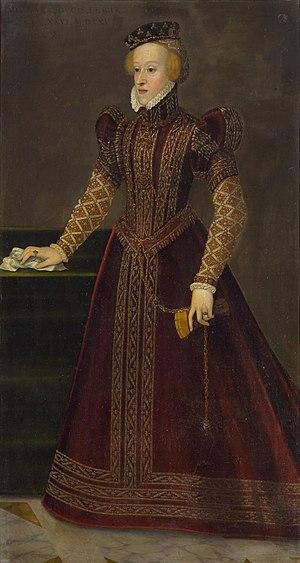
Le titre de duc et duchesse de Modène fut créé en 1452 par l'empereur Frédéric III du Saint-Empire pour la Maison d'Este, dont les membres étaient seigneurs de Ferrare, et furent également créés ducs de Reggio d'Émilie puis ducs de Ferrare en 1471. En 1597, le duché de Ferrare fut incorporé aux États pontificaux, les Este demeurant ducs de Modène et de Reggio jusqu'en 1796. À cette date, les deux duchés furent incorporés à la République cispadane créée par Napoléon Bonaparte.
Barbara d'Autriche, est une archiduchesse d'Autriche et princesse de Hongrie et de Bohème. Elle est une fille de l'empereur Ferdinand d'Autriche et de sa femme Anne Jagellon.